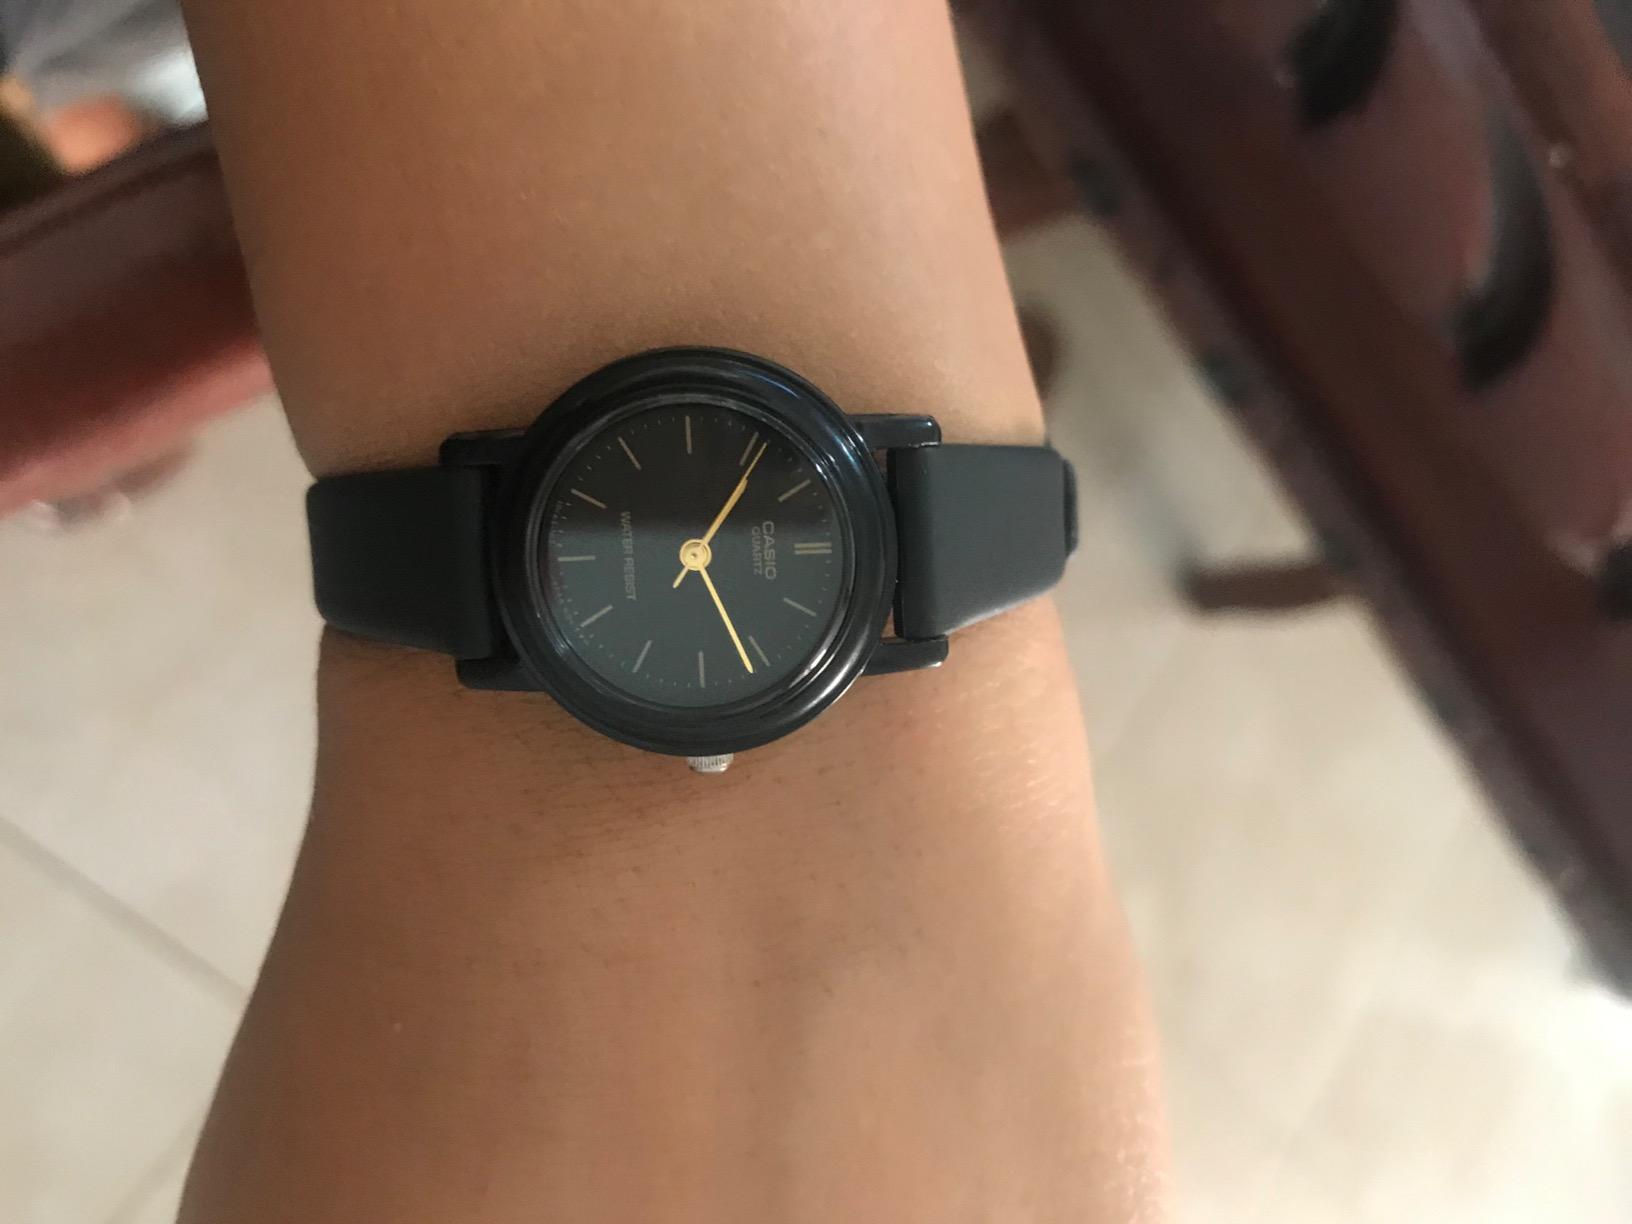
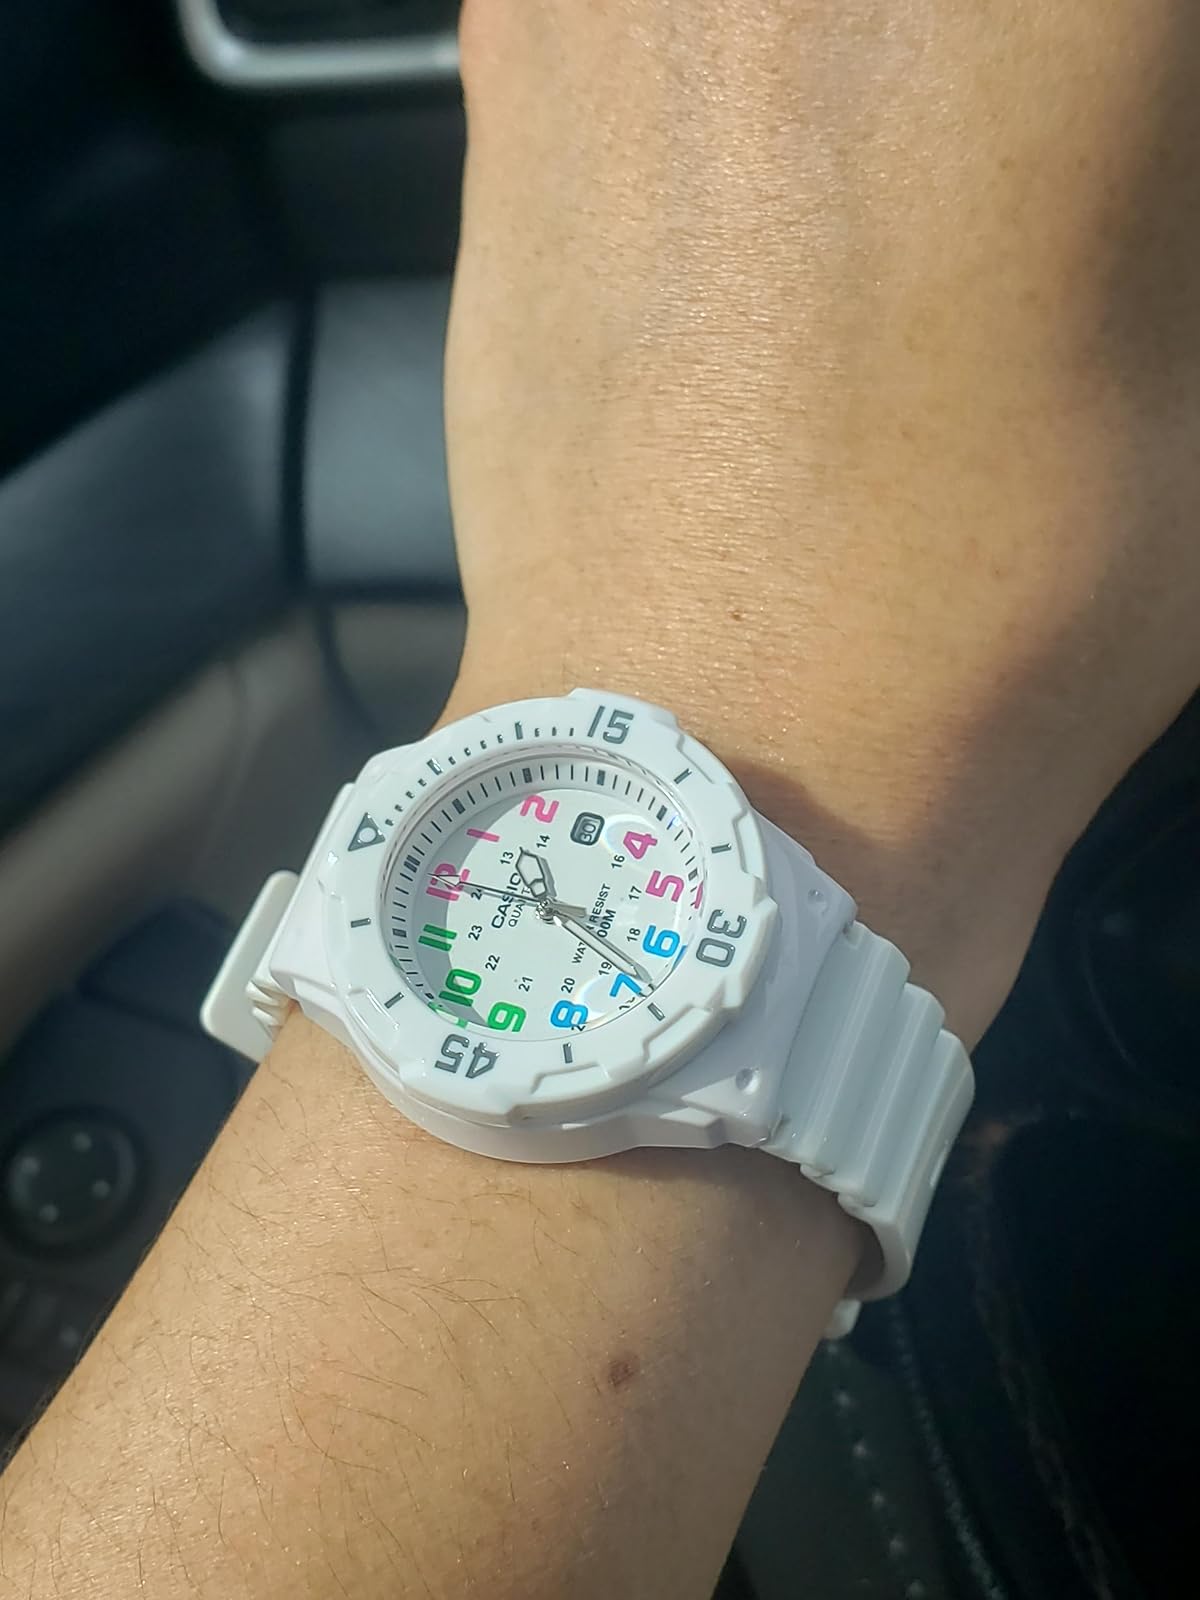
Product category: accessories_watch
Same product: no